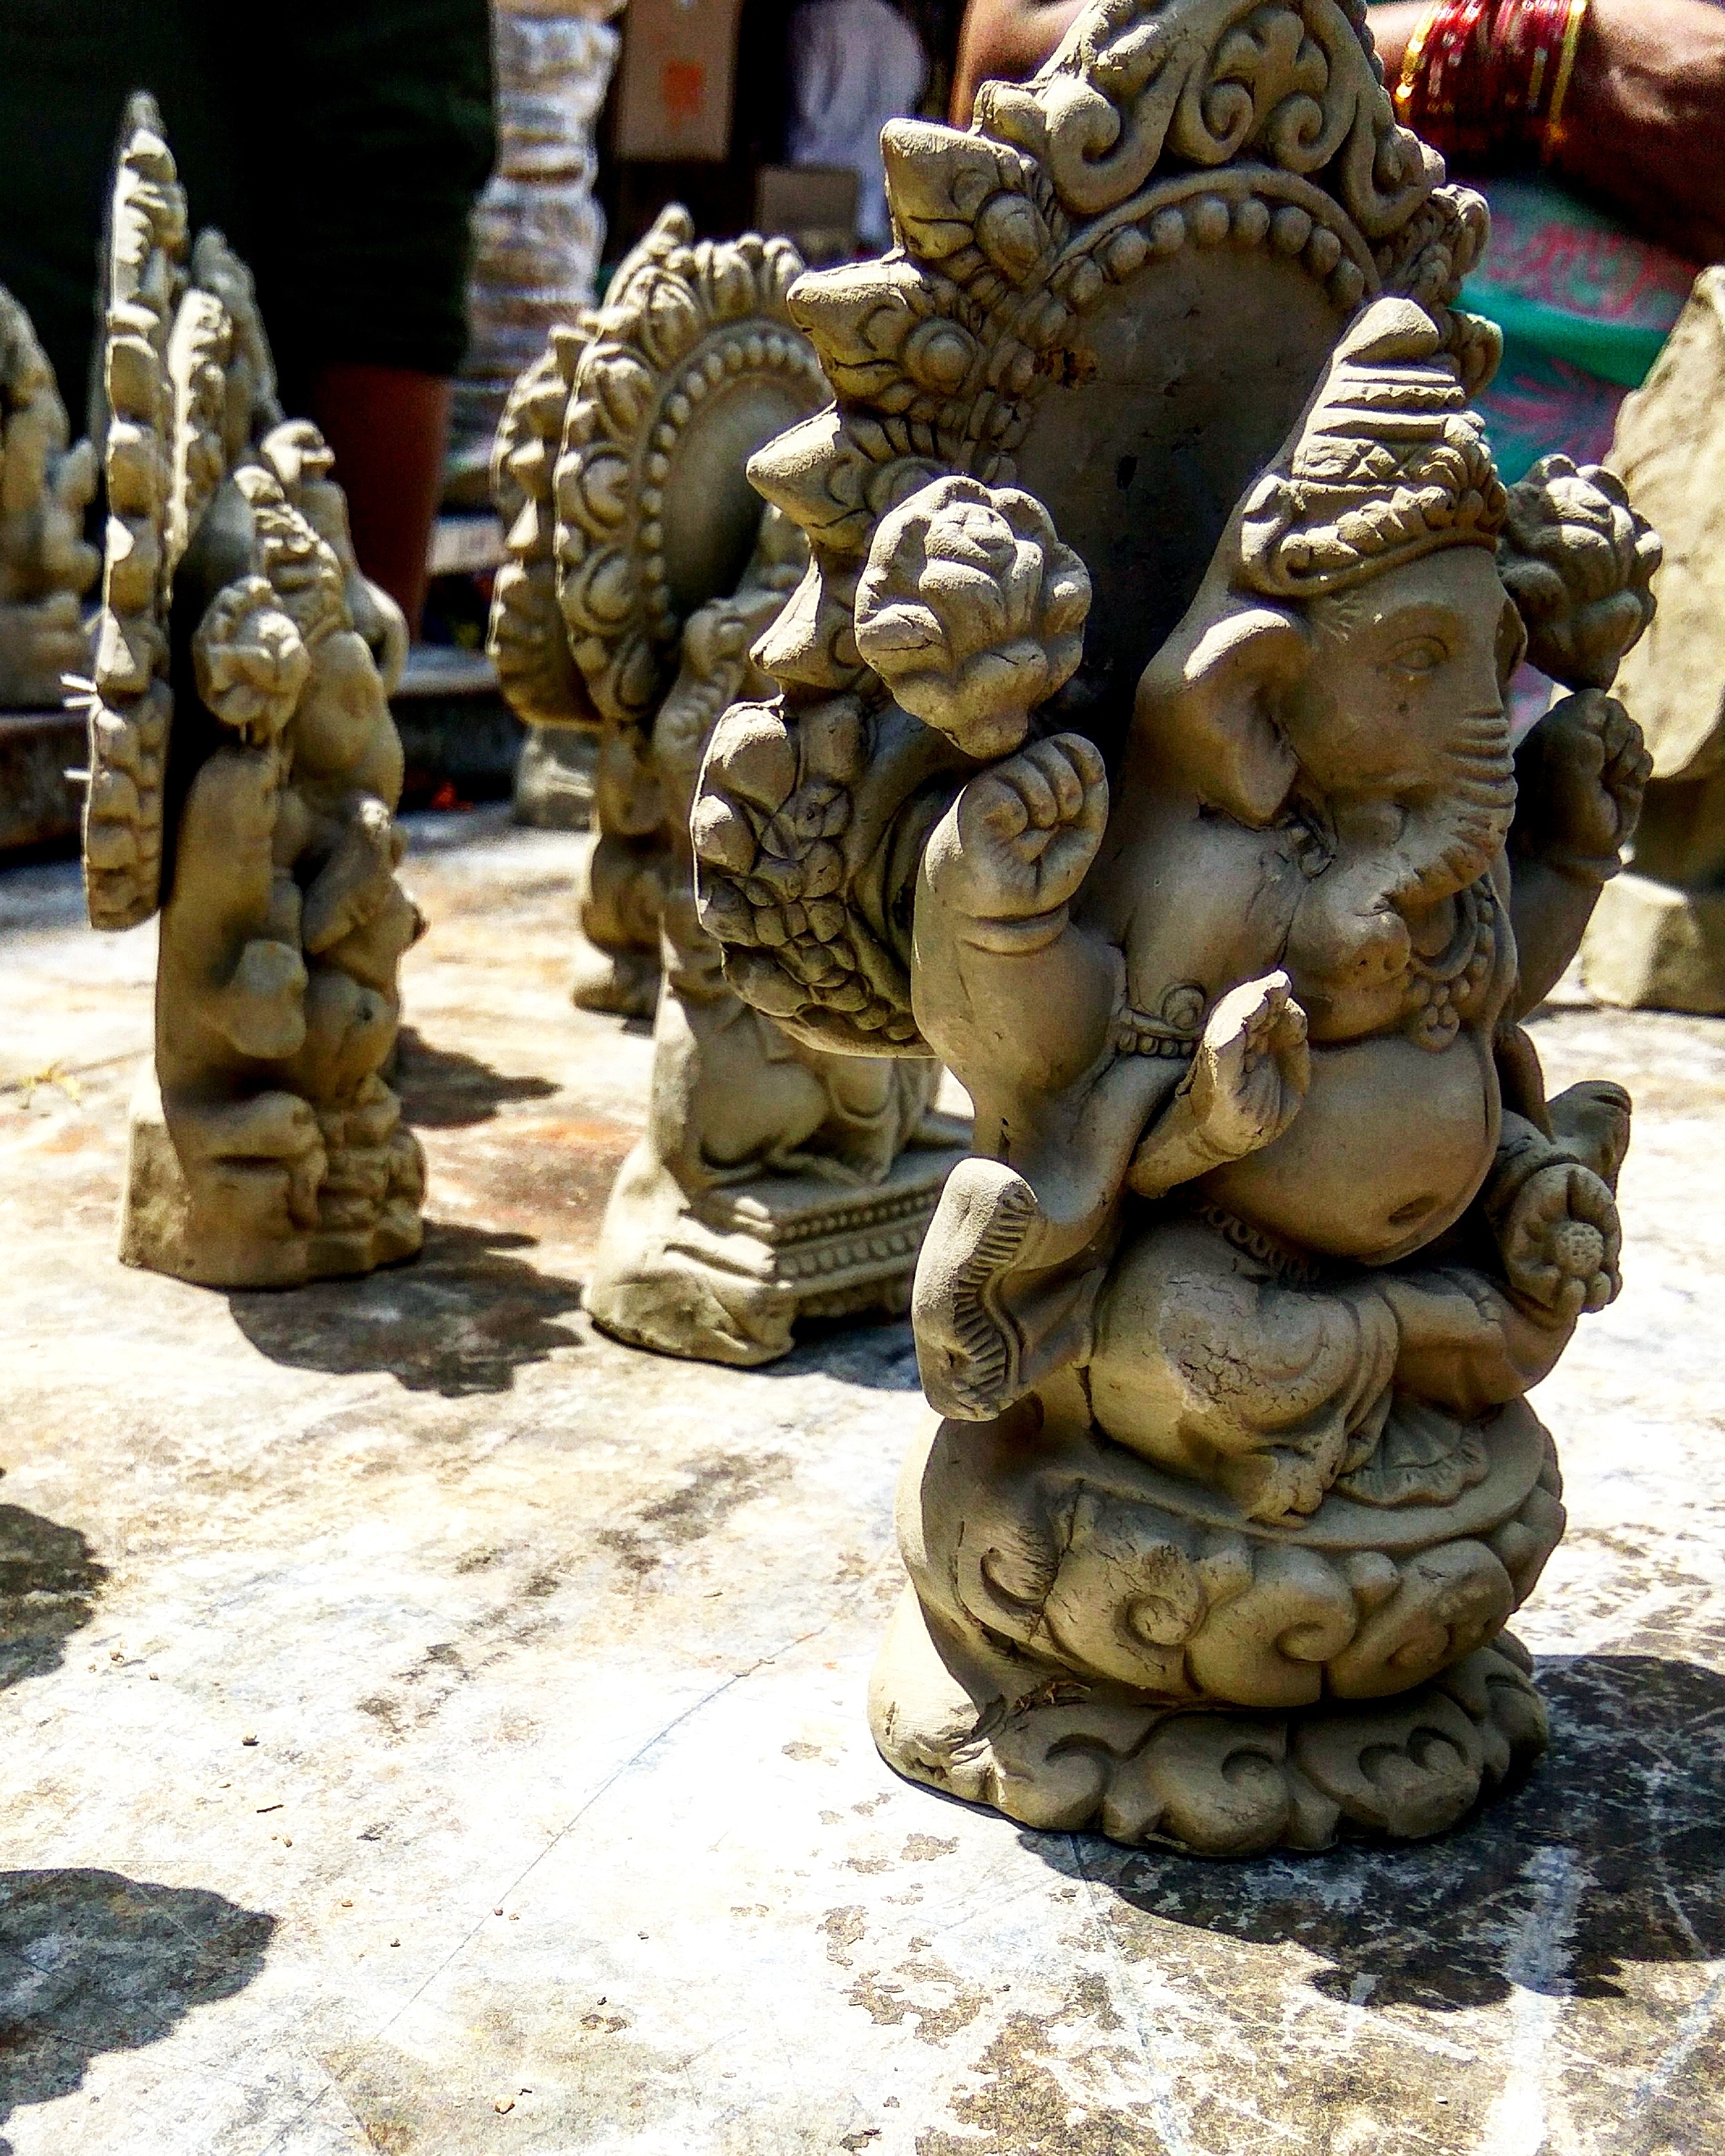
monument, statue, material, sculpture, art, temple, carving, mythology, stone carving, hindu temple, ancient history